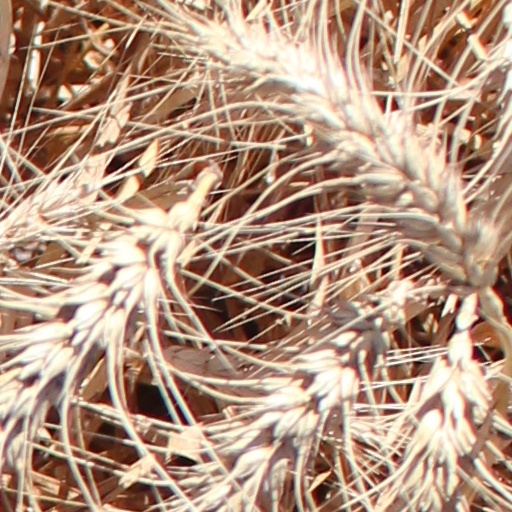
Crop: wheat